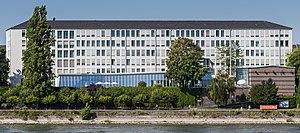
La Cour fédérale des comptes est une administration allemande chargée du contrôle des comptes publics. En tant qu’organe indépendant du contrôle des finances, elle n’est soumise qu’à la loi. C’est une administration fédérale suprême, et le statut de la Cour et celui de ses membres ainsi que les fonctions essentielles sont constitutionnellement garantis. Les détails sont définis par d’autres dispositions législatives.